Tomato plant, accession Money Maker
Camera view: bottom (45 deg); turntable rotation: 180 degrees
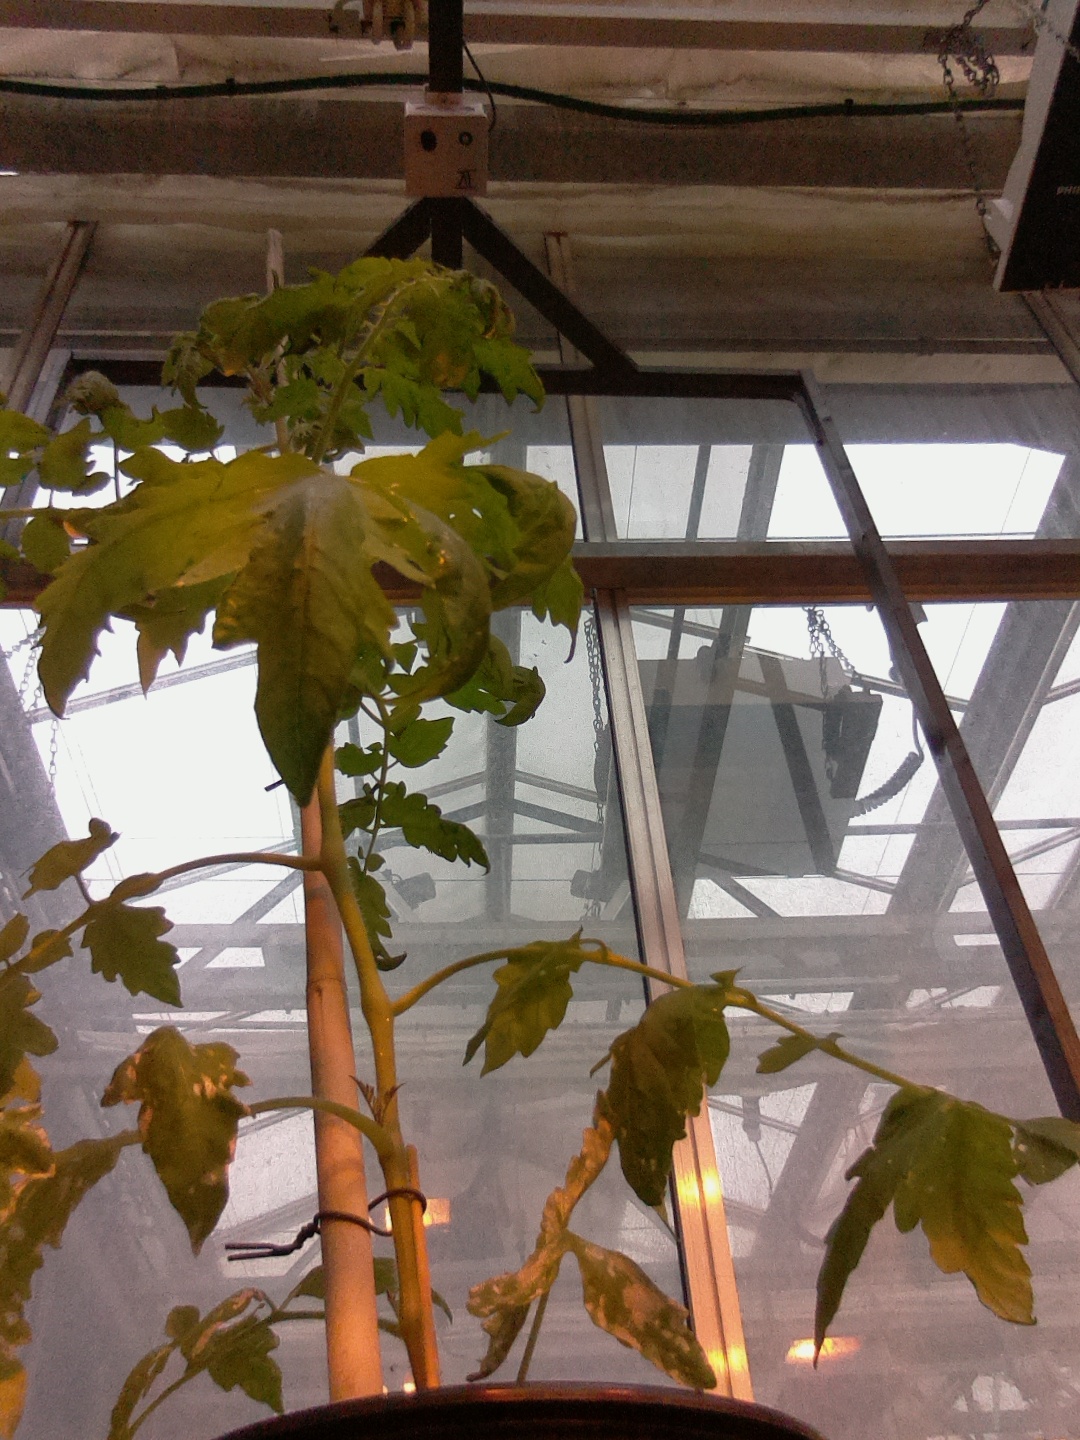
BBCH growth stage 53: 3 inflorescences visible